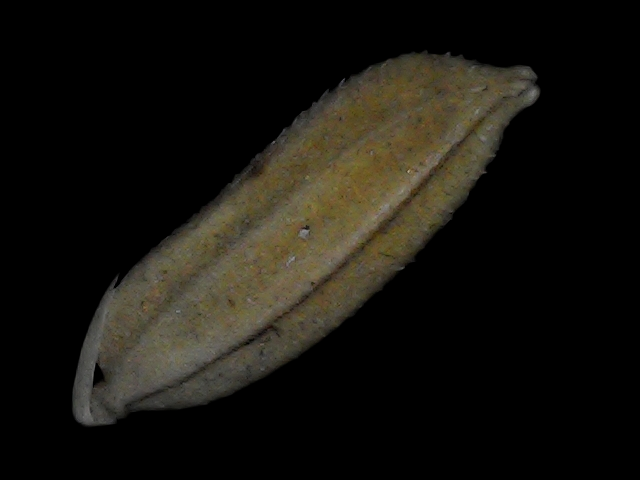
Rice variety: Bd72